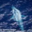
Label: whale